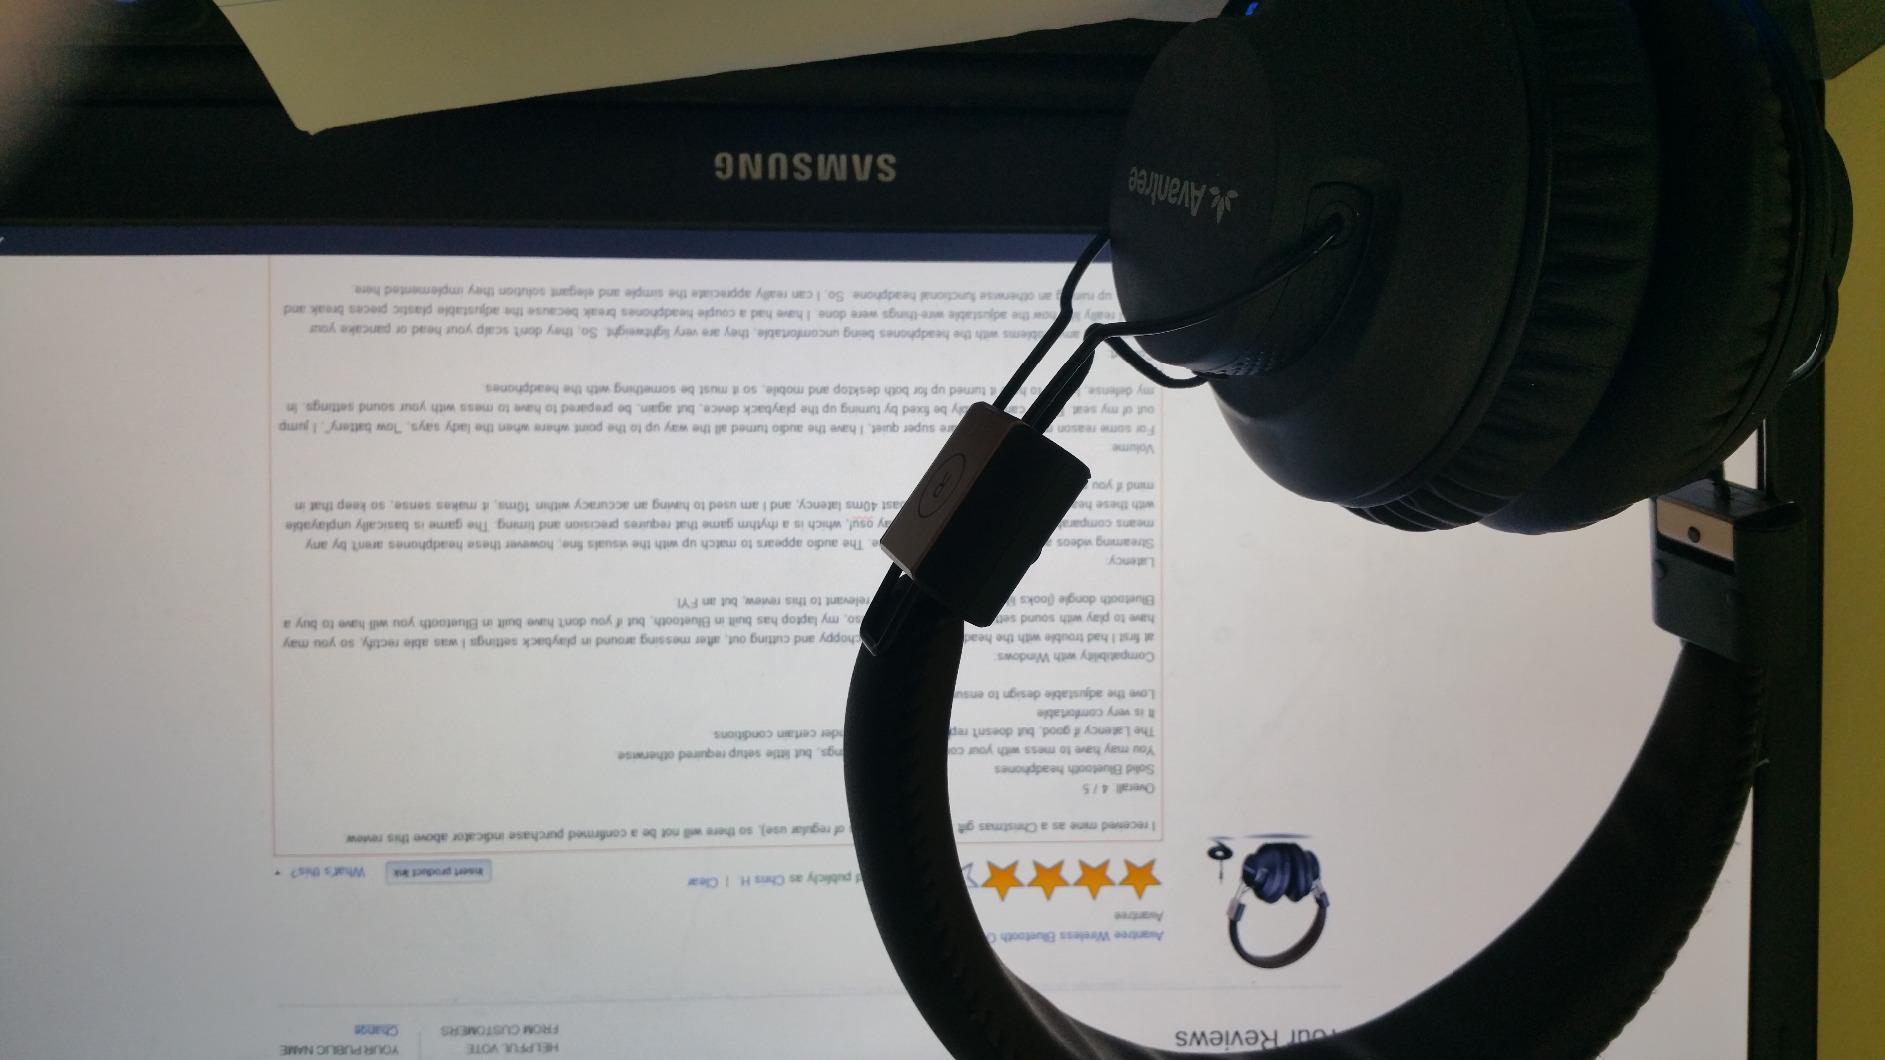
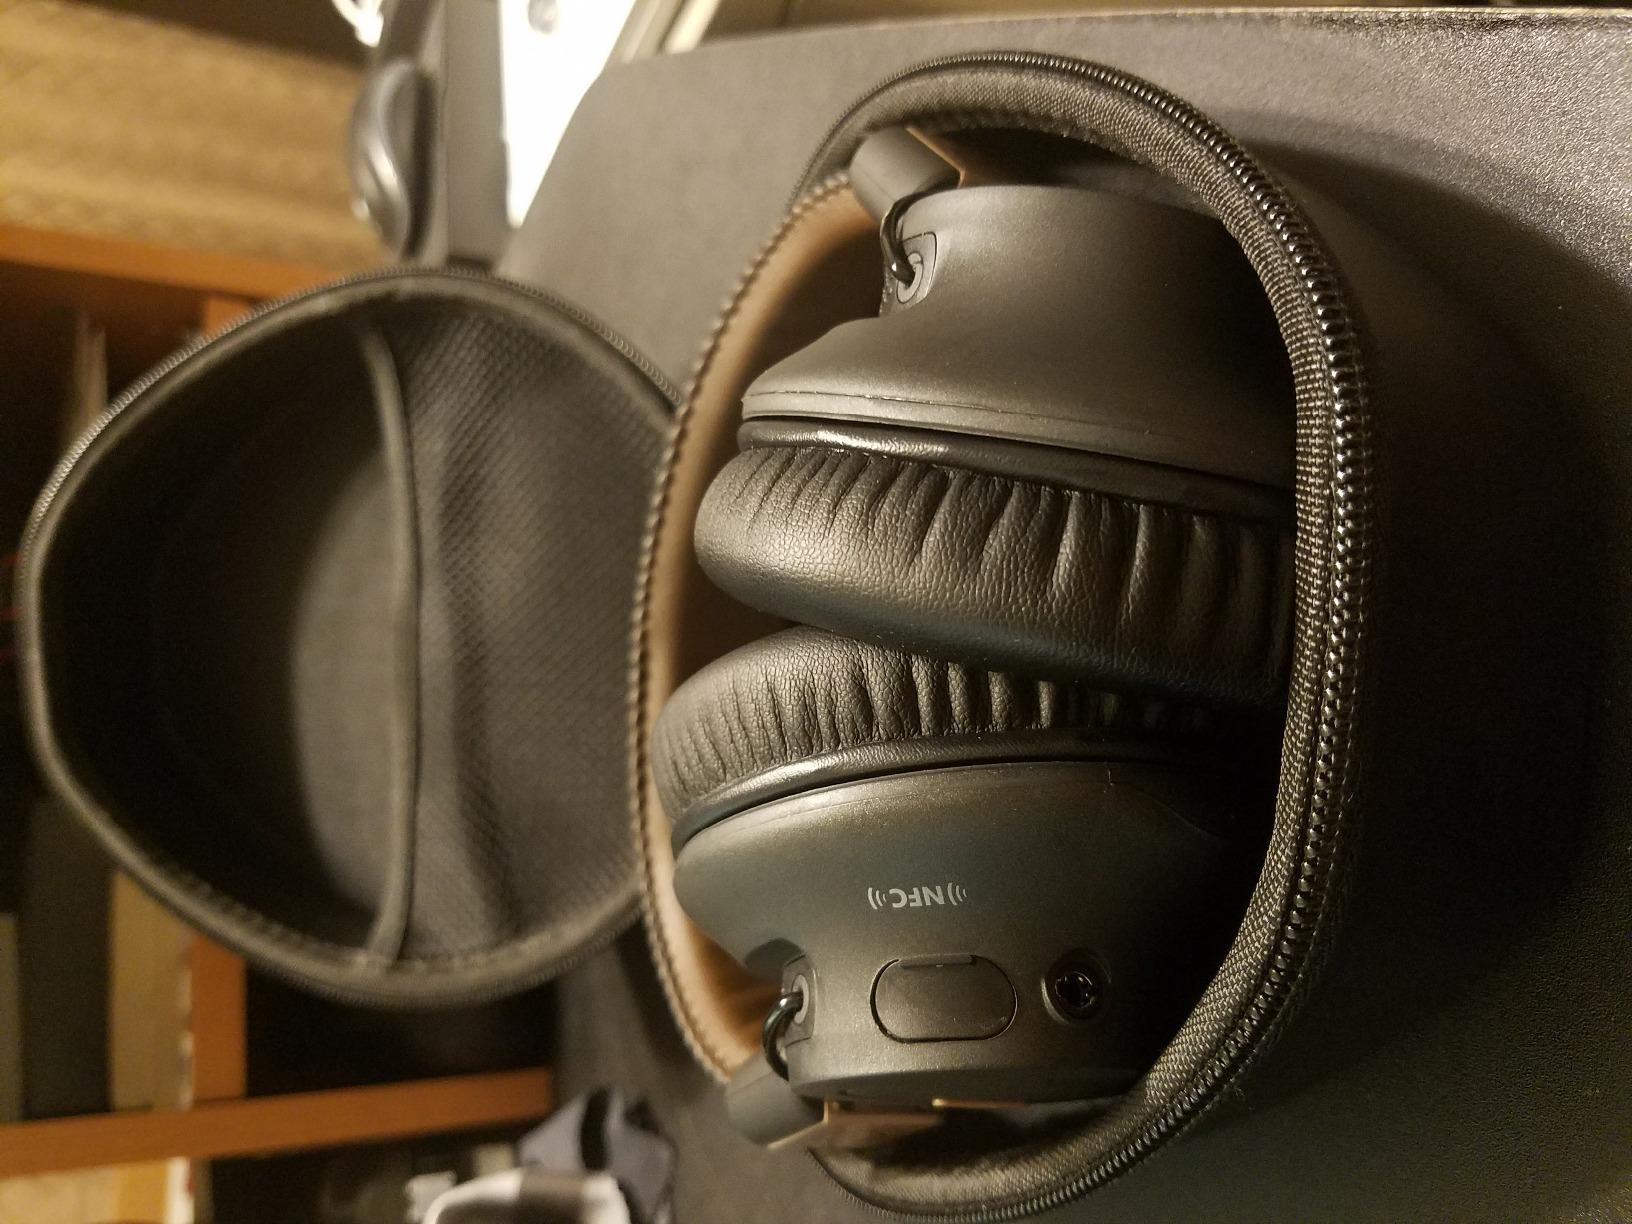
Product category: headphones
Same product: yes